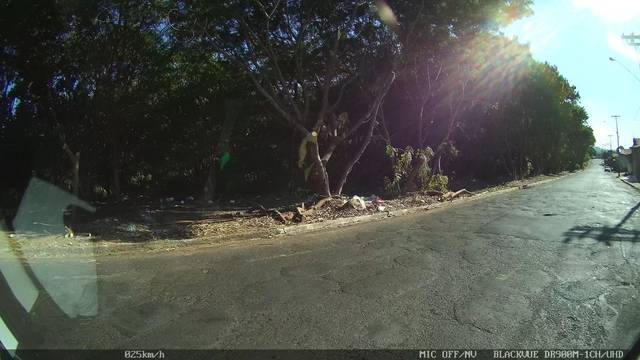
Region: Brazil
Coordinates: -20.504, -47.419